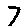
Label: 7